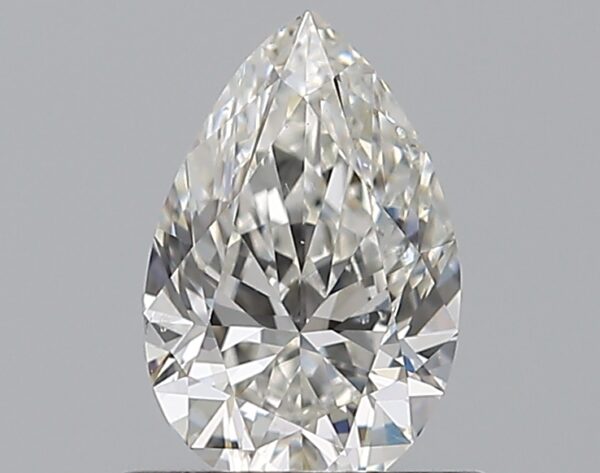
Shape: pear
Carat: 0.59
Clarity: SI1
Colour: G
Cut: EX
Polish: EX
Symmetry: GD
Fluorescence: M
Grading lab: GIA
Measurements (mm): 7.19 x 4.68 x 2.88